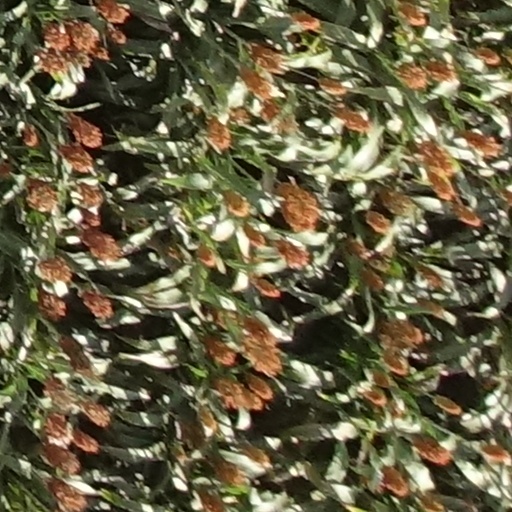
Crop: sorghum